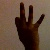
The image shows a hand gesture representing the number 9 in Indian Sign Language.